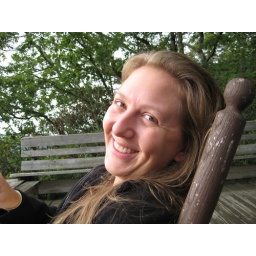
One of my favorite things to do in the world - sitting in a rocking chair on the lodge deck.